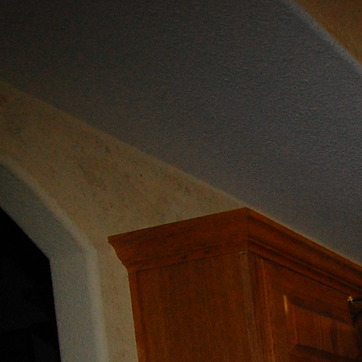
Material: painted